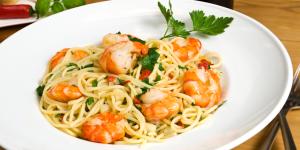
thermomix espaguetis con gambas